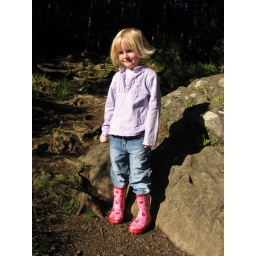
Tia standing by rock